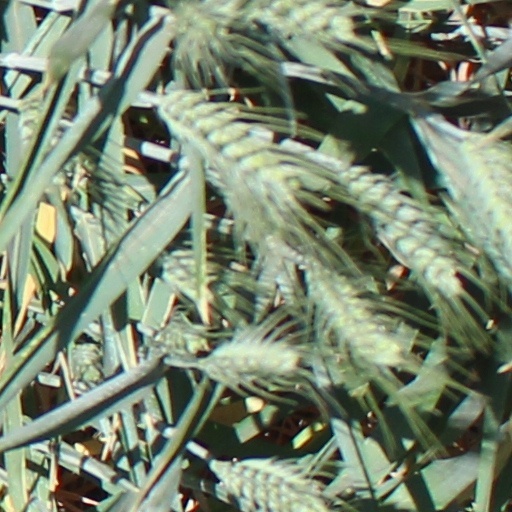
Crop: wheat